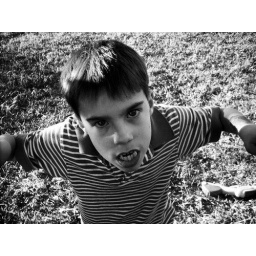
Daniel plus orange plastic vampire teeth. Title from &amp;quot;My Beloved Monster&amp;quot; by Eels.